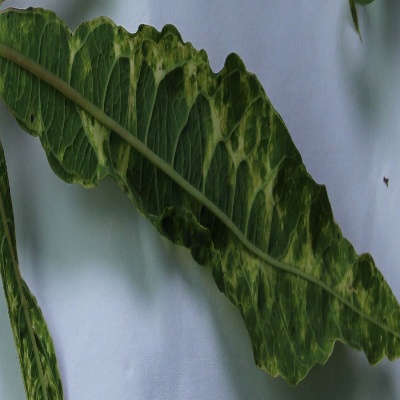
Crop: Cassava
Condition: mosaic